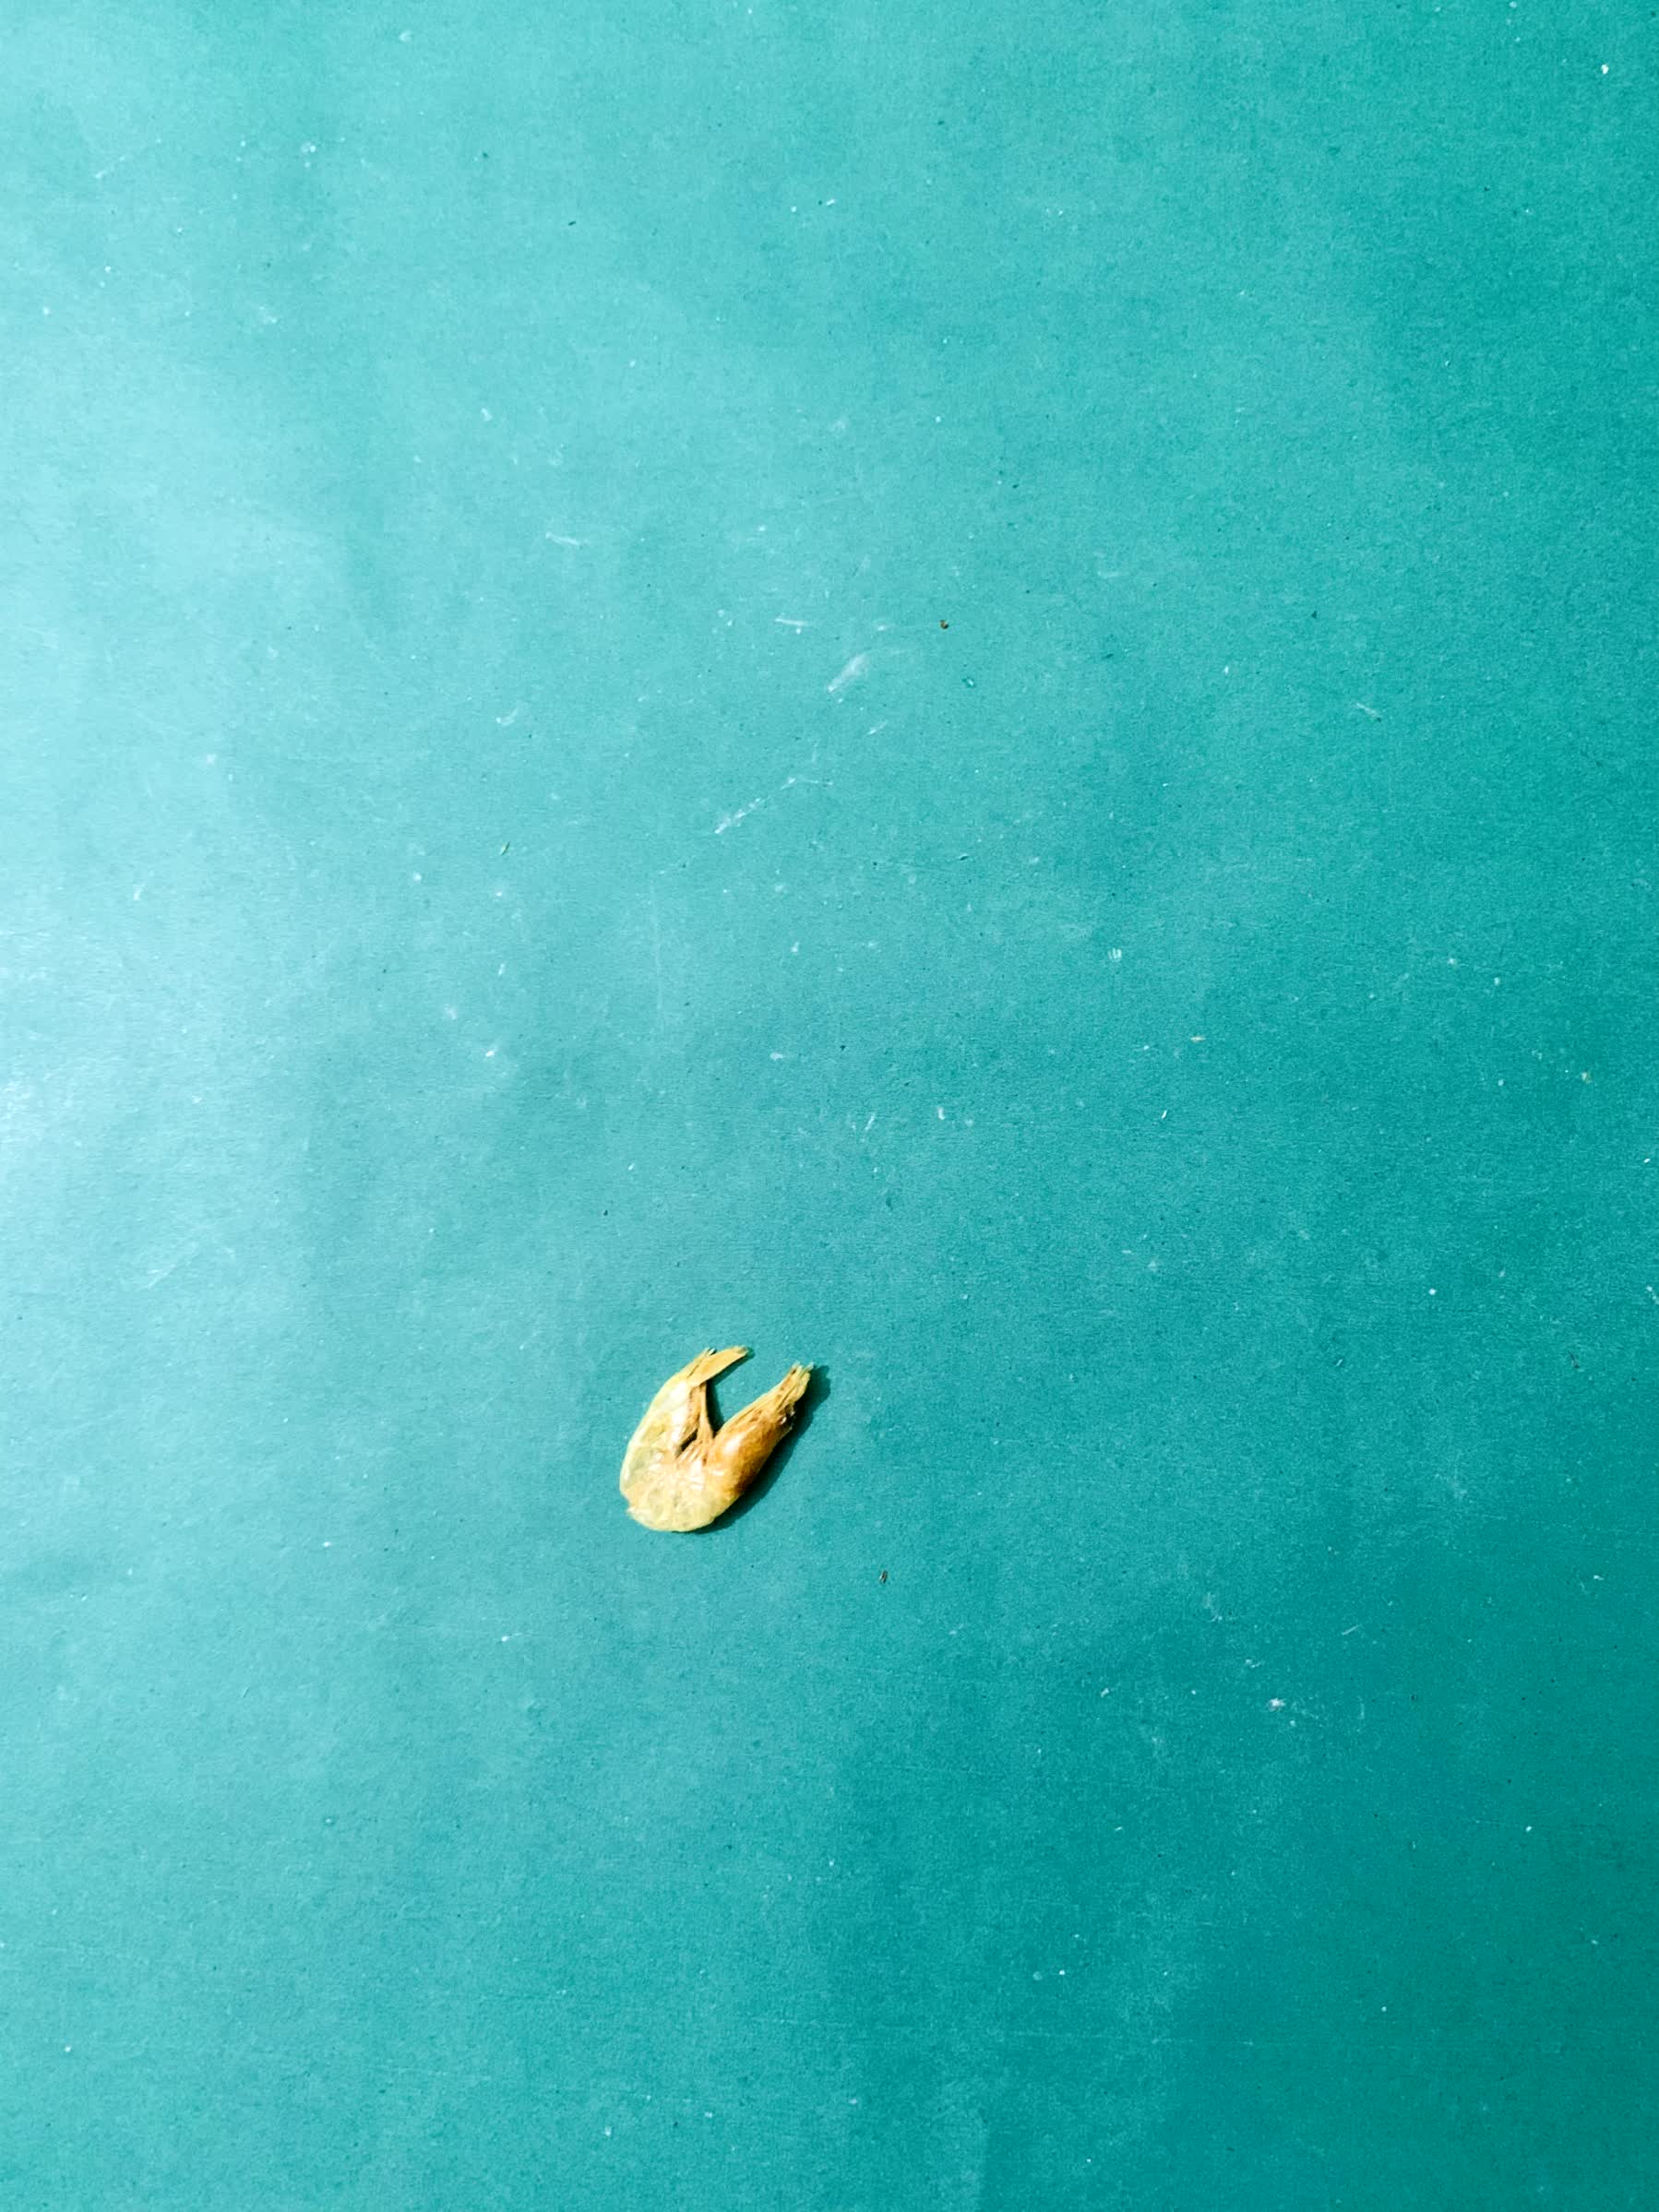
Species: chingri